Mineral industry of Peru

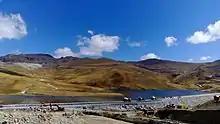
Las Bambas copper mine in Apurímac, Peru

The mineral industry of Peru has played an important role in the nation's history and been integral to the country's economic growth for several decades. The industry has also contributed to environmental degradation and environmental injustice; and is a source of environmental conflicts that shape public debate on good governance and development.